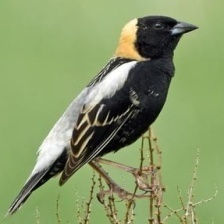
Species: BOBOLINK
Scientific name: DOLICHONYX ORYZIVORUS